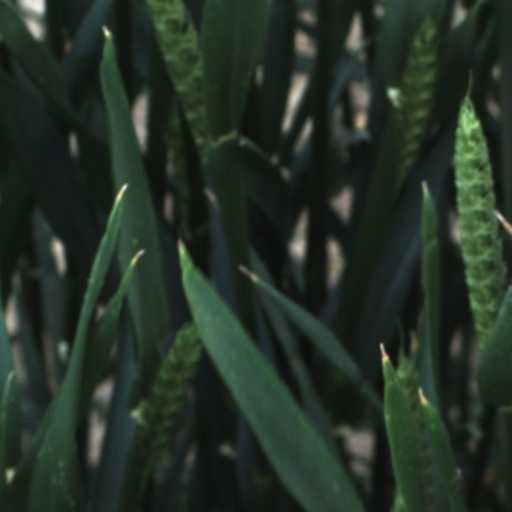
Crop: wheat